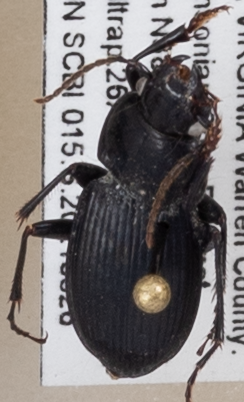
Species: Cyclotrachelus sigillatus
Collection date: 2021-08-26
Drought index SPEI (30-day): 1.082
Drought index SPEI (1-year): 0.24
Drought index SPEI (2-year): -0.03